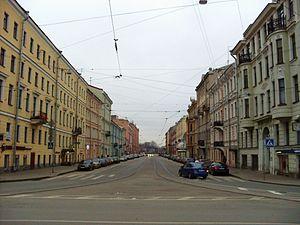
La rue Sadovaïa, ou rue des Jardins, est une rue prestigieuse du centre historique de Saint-Pétersbourg. Percée en 1710, elle est bordée d'anciens hôtels particuliers et d'immeubles de rapport. Elle s'étend sur 4 376 mètres.